Robert Redford

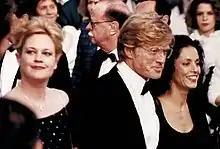
Redford with Melanie Griffith and Sônia Braga, promoting "The Milagro Beanfield War" at the 1988 Cannes Film Festival

Soon after that, he starred in the baseball drama "The Natural" (1984). Sydney Pollack's "Out of Africa" (1985), with Redford in the male lead role opposite Meryl Streep, became a large box office success (combined 1985 and 1986 grosses placed it at No. 5 for 1986), won a Golden Globe for Best Picture, and won seven Oscars, including Best Picture. Streep was nominated for Best Actress but Redford did not receive a nomination. The movie proved to be Redford's biggest success of the decade and Redford and Pollack's most successful of their seven movies together. Redford's next film, "Legal Eagles" (1986) alongside Debra Winger, was only a minor success at the box office.